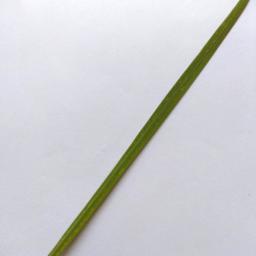
Label: Rice___Leaf_Blast